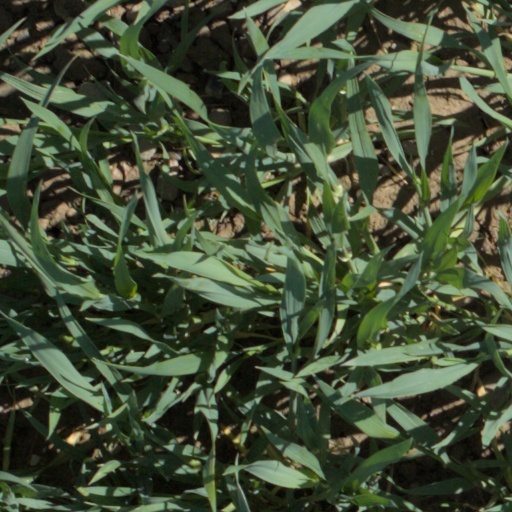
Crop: wheat